Rove McManus

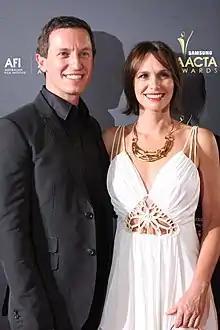
McManus at the 2012 AACTA Awards with his wife Tasma Walton

McManus married actress and singer Belinda Emmett in 2005 at the Mary Immaculate Church in Waverley, an eastern suburb of Sydney. Emmett died of metastatic breast cancer on 11 November 2006 at St Vincent's Hospital in Sydney after eight years with the disease.